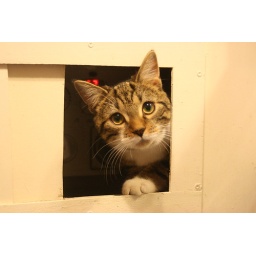
we're looking after Frazers brothers cat for 1 night and he was hiding in here :D so cute